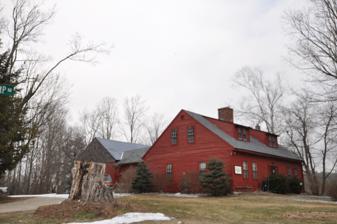
Building: Moses Eaton Jr. House
Country: United States of America
Year built: 1790
Historic house in New Hampshire, United States United States historic place Moses Eaton Jr. House U.S. National Register of Historic Places Show map of New Hampshire Show map of the United States Location NH 137 , Harrisville, New Hampshire Coordinates 42°56′5″N 72°1′13″W / 42.93472°N 72.02028°W / 42.93472; -72.02028 Area 1.1 acres (0.45 ha) Built 1790 ( 1790 ) Architectural style Cape cottage MPS Harrisville MRA NRHP reference No. 86003106 Added to NRHP January 14, 1988 The Moses Eaton Jr. House is a historic house on Hancock Road ( New Hampshire Route 137 ) in Harrisville, New Hampshire .  Built about 1790, it is one of the oldest houses in the eastern part of Harrisville, and was home for fifty years to the itinerant folk stenciler Moses Eaton Jr. The house was listed on the National Register of Historic Places in 1988. Description and history The Moses Eaton Jr. House stands in a rural area in eastern Harrisville, at the northeast corner of Hancock Road and Sargent Camp Road.  It is a 1 + 1 ⁄ 2 -story plank-frame Cape style structure, with a gabled roof and clapboarded exterior.  Its main facade faces south, and is five bays wide, with sash windows arranged around a central entry.  The front roof face is pierced by a pair of two-window shed-roof dormers.  A single-story ell extends to the rear, joining the house to an 18th-century barn.  The interior retains some early period features, including stencilwork by its best-known resident. The house was built about 1790 by Daniel Warren, a veteran of the Battle of Bunker Hill . It is one of the best-preserved plank-style Capes in Harrisville, and the oldest building in the Eastview area of the town. It is also notable as the home for many years of the itinerant folk stenciler Moses Eaton Jr. Eaton and his father both practiced this trade, and instances of their work survive in houses scattered throughout New England.  The shed-roof dormers were added to the house around 1916. See also National Register of Historic Places listings in Cheshire County, New Hampshire References